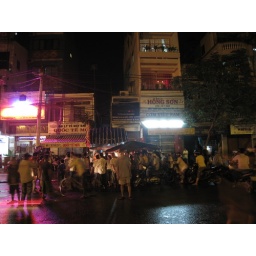
Down the street from my house in Saigon, Vietnam.